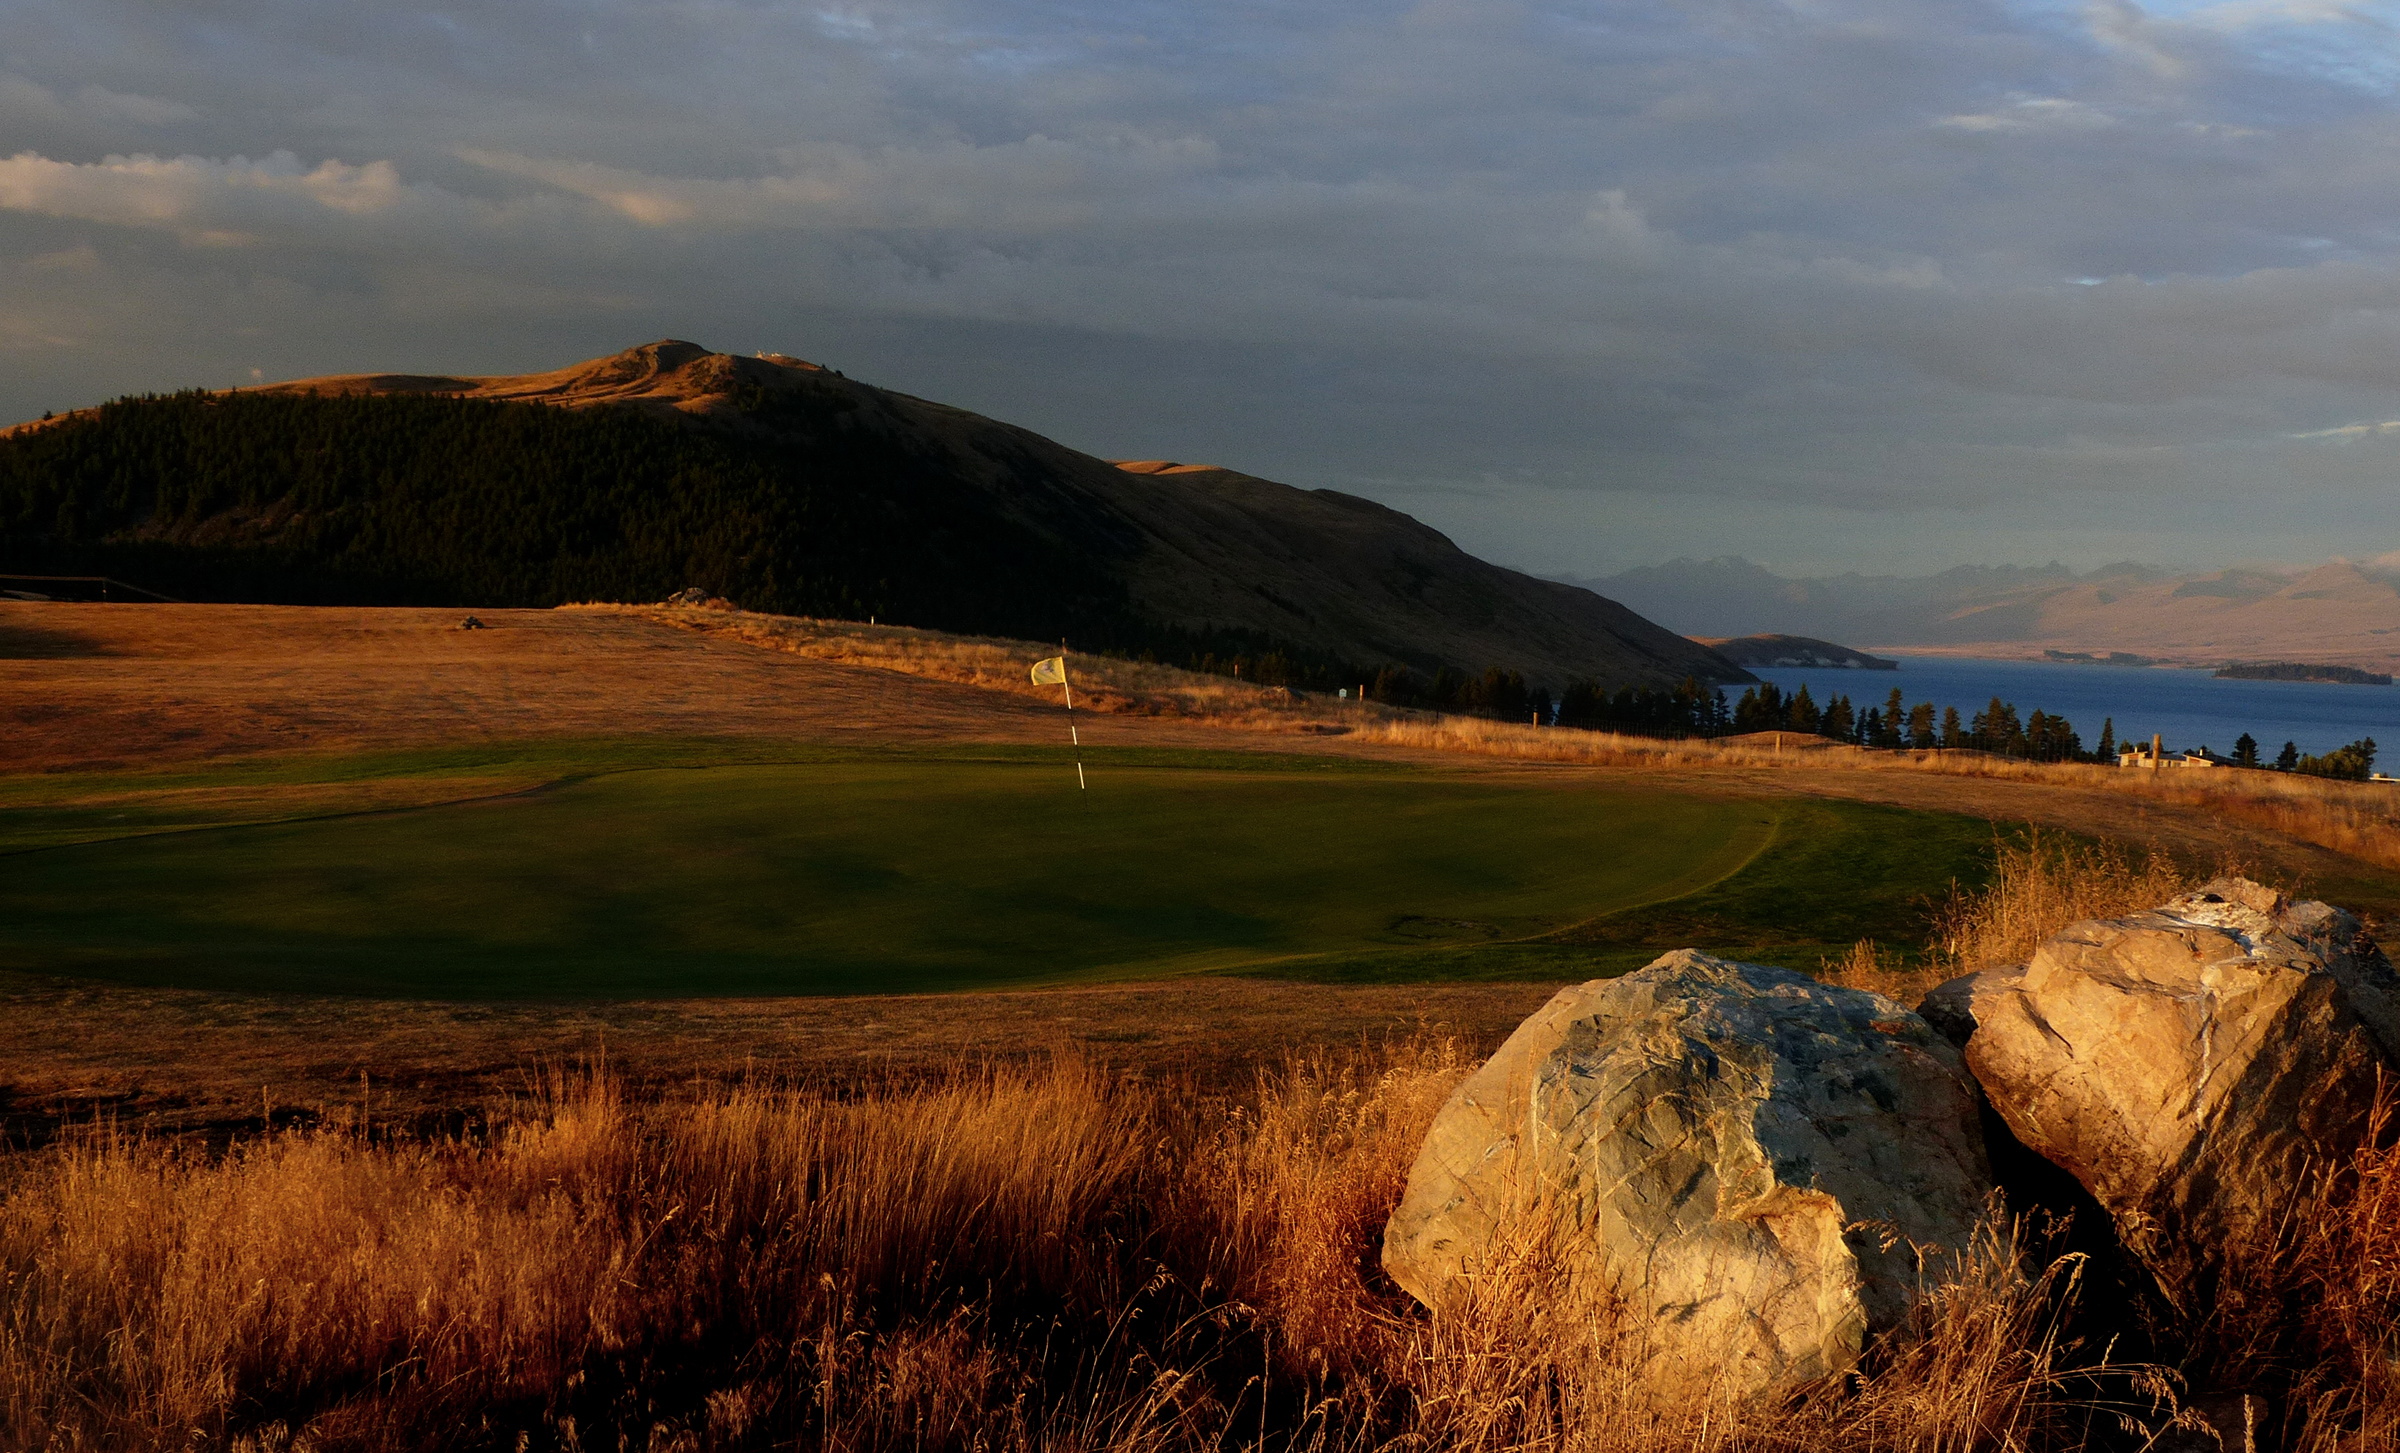
landscape, coast, nature, rock, wilderness, mountain, cloud, sunrise, sunset, morning, hill, dawn, dusk, evening, green, autumn, terrain, golf, grassland, badlands, landscapes, plateau, flickrelite, fell, lumixfz200, canterbury, bridgecamera, laketekapo, cairnsgolftekapo, loch, rural area, landform, geographical feature, mountainous landforms